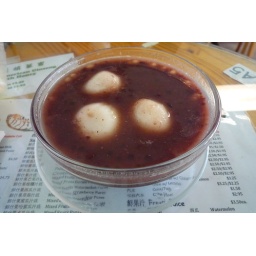
Yummmm.. sesame mochi balls in red bean soup.